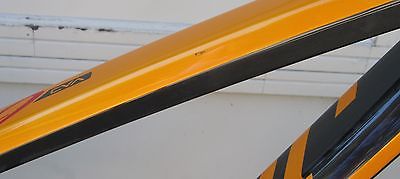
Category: bicycle